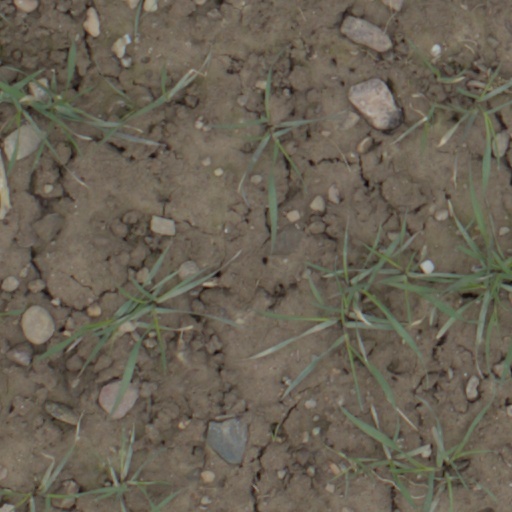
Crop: wheat